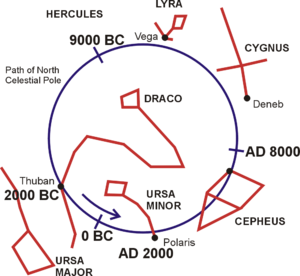
L'Ayanamsa désigne l'écart croissant entre les zodiaques tropical et sidéral.